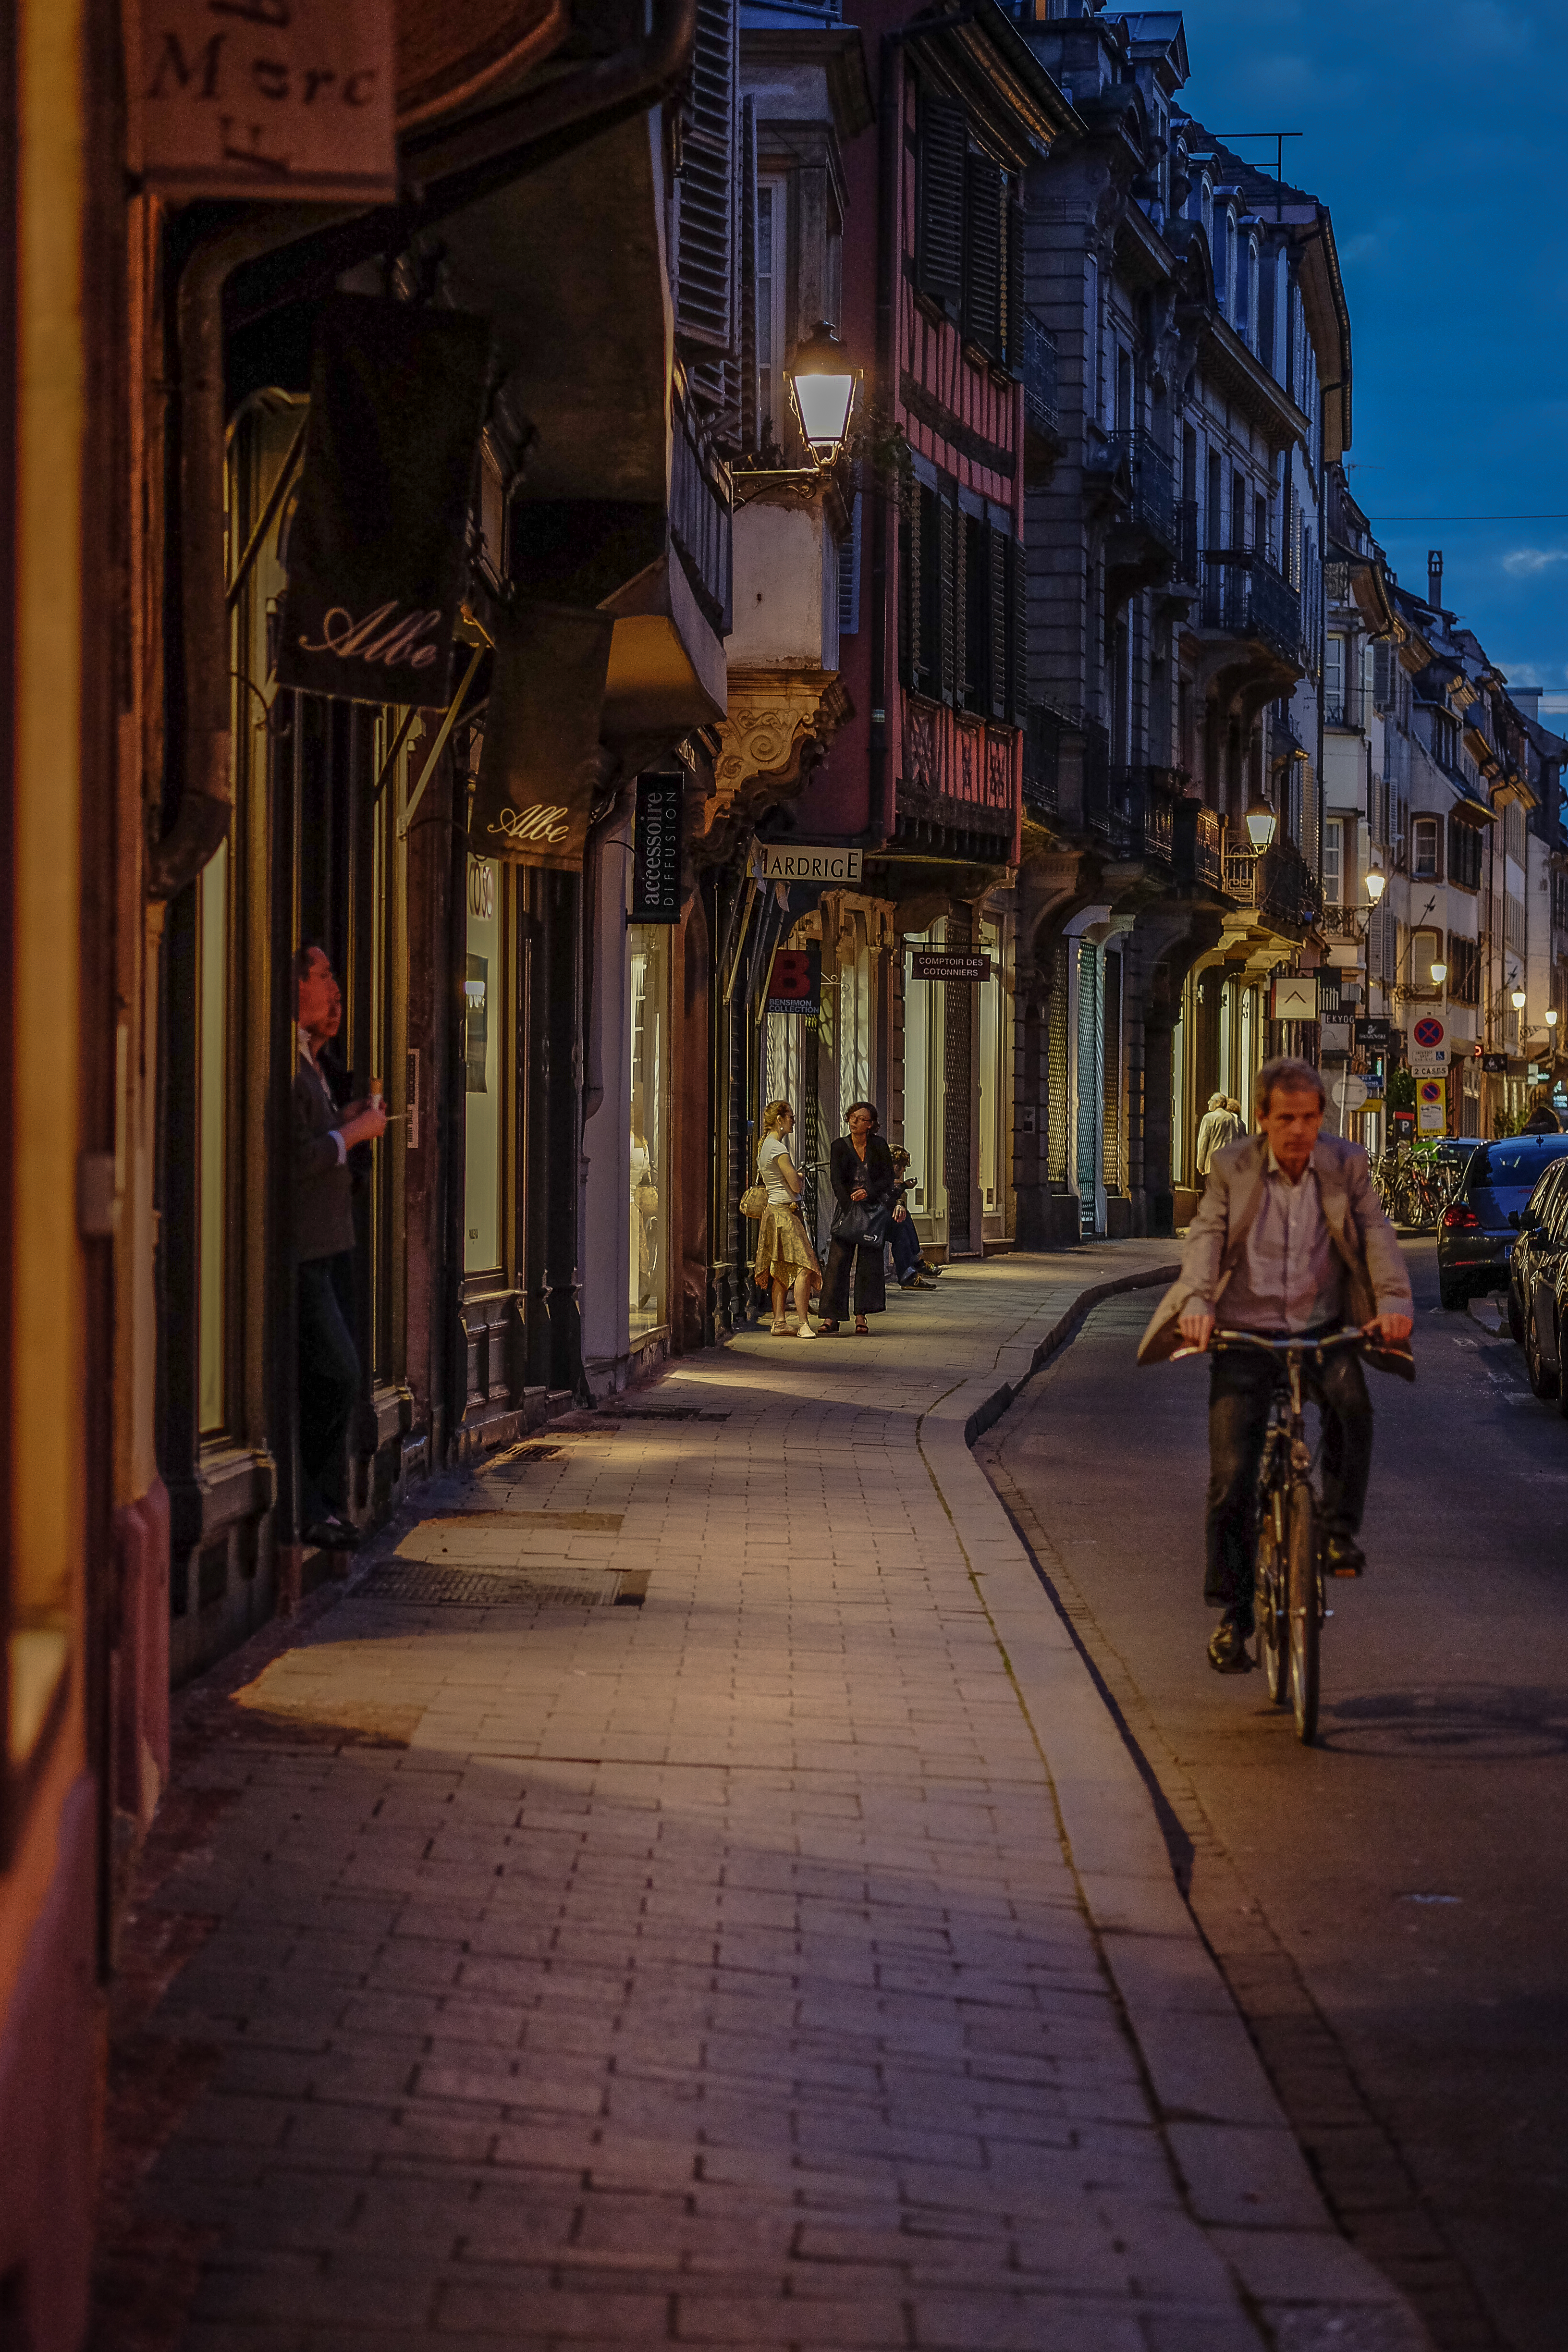
road, street, night, town, alley, city, cityscape, travel, france, evening, color, cycling, infrastructure, citylife, stadt, strasbourg, heritage, frankreich, fahrrad, kulturerbe, weltkulturerbe, unescowelterbe, strasburg, neighbourhood, urban area